James W. McCarter

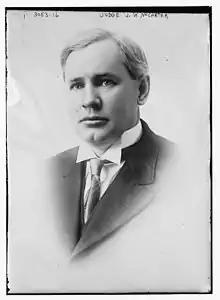

James Wallace McCarter (1872–1939), ran for Governor of South Dakota in 1914.